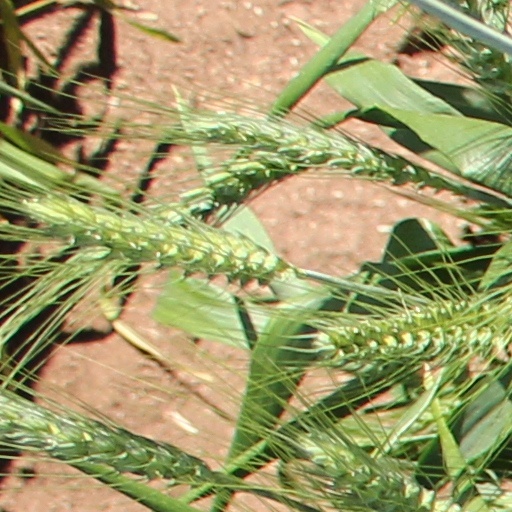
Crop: wheat